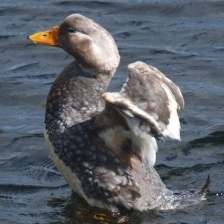
Species: STEAMER DUCK
Scientific name: TACHYERES
ImageNet parent category: drake